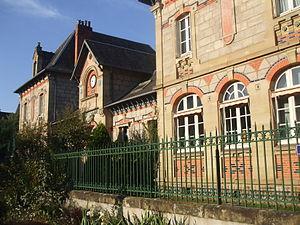
Ancienne école Firmin Marbeau, Brive-la-Gaillarde, Corrèze, Limousin, France
En France, les inspecteurs de l'Éducation nationale sont des fonctionnaires chargés du suivi des enseignants du premier degré, professeurs des écoles comme instituteurs, ou des professeurs de lycée professionnel ou chargés de l'information et de l'orientation.